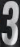
Number: 3